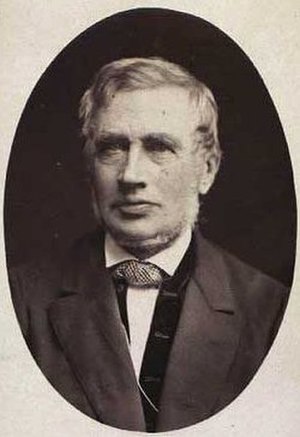
Martin Hammerich (skolemand)
Martin Johannes Hammerich (4.dec.1811-20.sep.1881), skolemand, forfatter.
Martin Johannes Hammerich var en dansk skolemand og forfatter, far til Holger Hammerich.